Low molecular-mass organic gelators

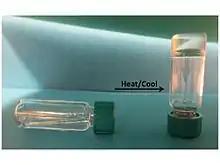
A LMOG liquid mixture forming a gel upon heating and cooling.

The majority of LMOGs can be triggered to form by manipulating the systems' properties, such as the pH, solvent, exposure to light, or by introducing oxidizing or reducing reagents. Researchers have proposed a set of guidelines for successful gel formation